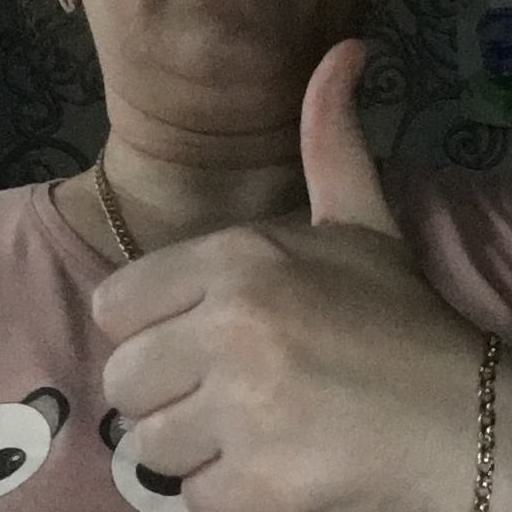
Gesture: like